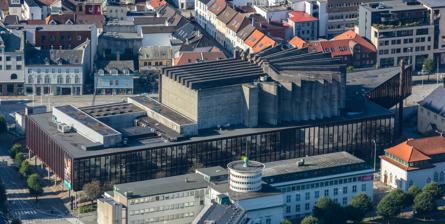
Building: Grieg Hall
Country: Norway
Year built: 1978
Building in Bergen, Norway Grieghallen The concert hall in September 2019 General information Town or city Bergen Country Norway Coordinates 60°23′19.89″N 5°19′41.57″E / 60.3888583°N 5.3282139°E / 60.3888583; 5.3282139 Construction started 1967 Completed 1978 Inaugurated 23 May 1978 Design and construction Architect(s) Knud Munk Other information Seating capacity 1,500 Grieg Hall ( Norwegian : Grieghallen ) is a 1,500 seat concert hall located on Edvard Griegs' square in Bergen , Norway . Grieghallen was named in honor of Bergen-born composer Edvard Grieg , who served as music director of the Bergen Philharmonic Orchestra from 1880 until 1882. It serves as the home of the Bergen Philharmonic Orchestra. The building was designed in modernist architecture style by the Danish architect Knud Munk. Construction began in 1967 and was finished by May 1978. Events Grieghallen is used each year for a series of concerts, ballet and opera performances. The facility has featured symphonic, choir, jazz and pop music. Grieghallen is also a conference and exhibition center. Grieghallen has hosted seminars and lectures as well as national and international congresses. It hosted the Eurovision Song Contest in 1986 , and is the host of the annual Norwegian Brass Band Championship competition, which occurs in mid-winter. The recording studio is also known within the black metal community, as several of the more popular Norwegian black metal albums were recorded there, with Eirik Hundvin as sound technician. References